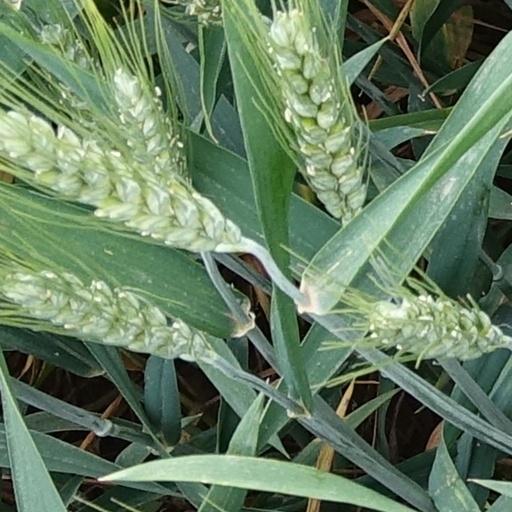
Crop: wheat